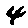
Label: 4